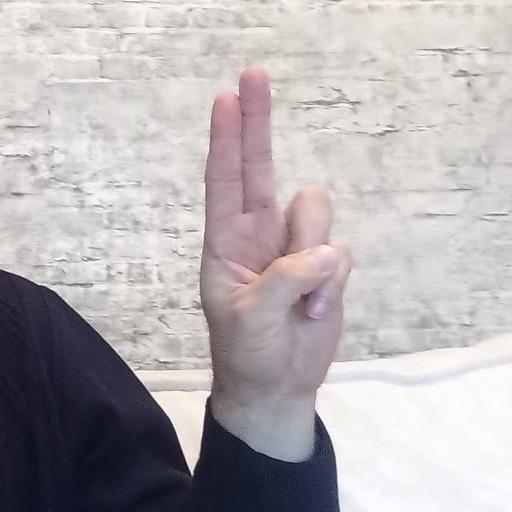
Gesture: two_up